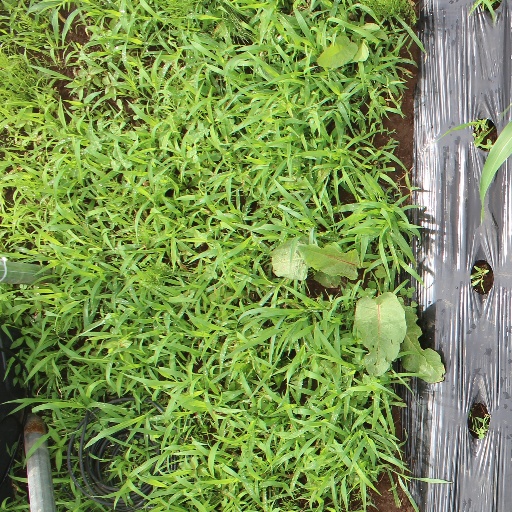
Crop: sorghum